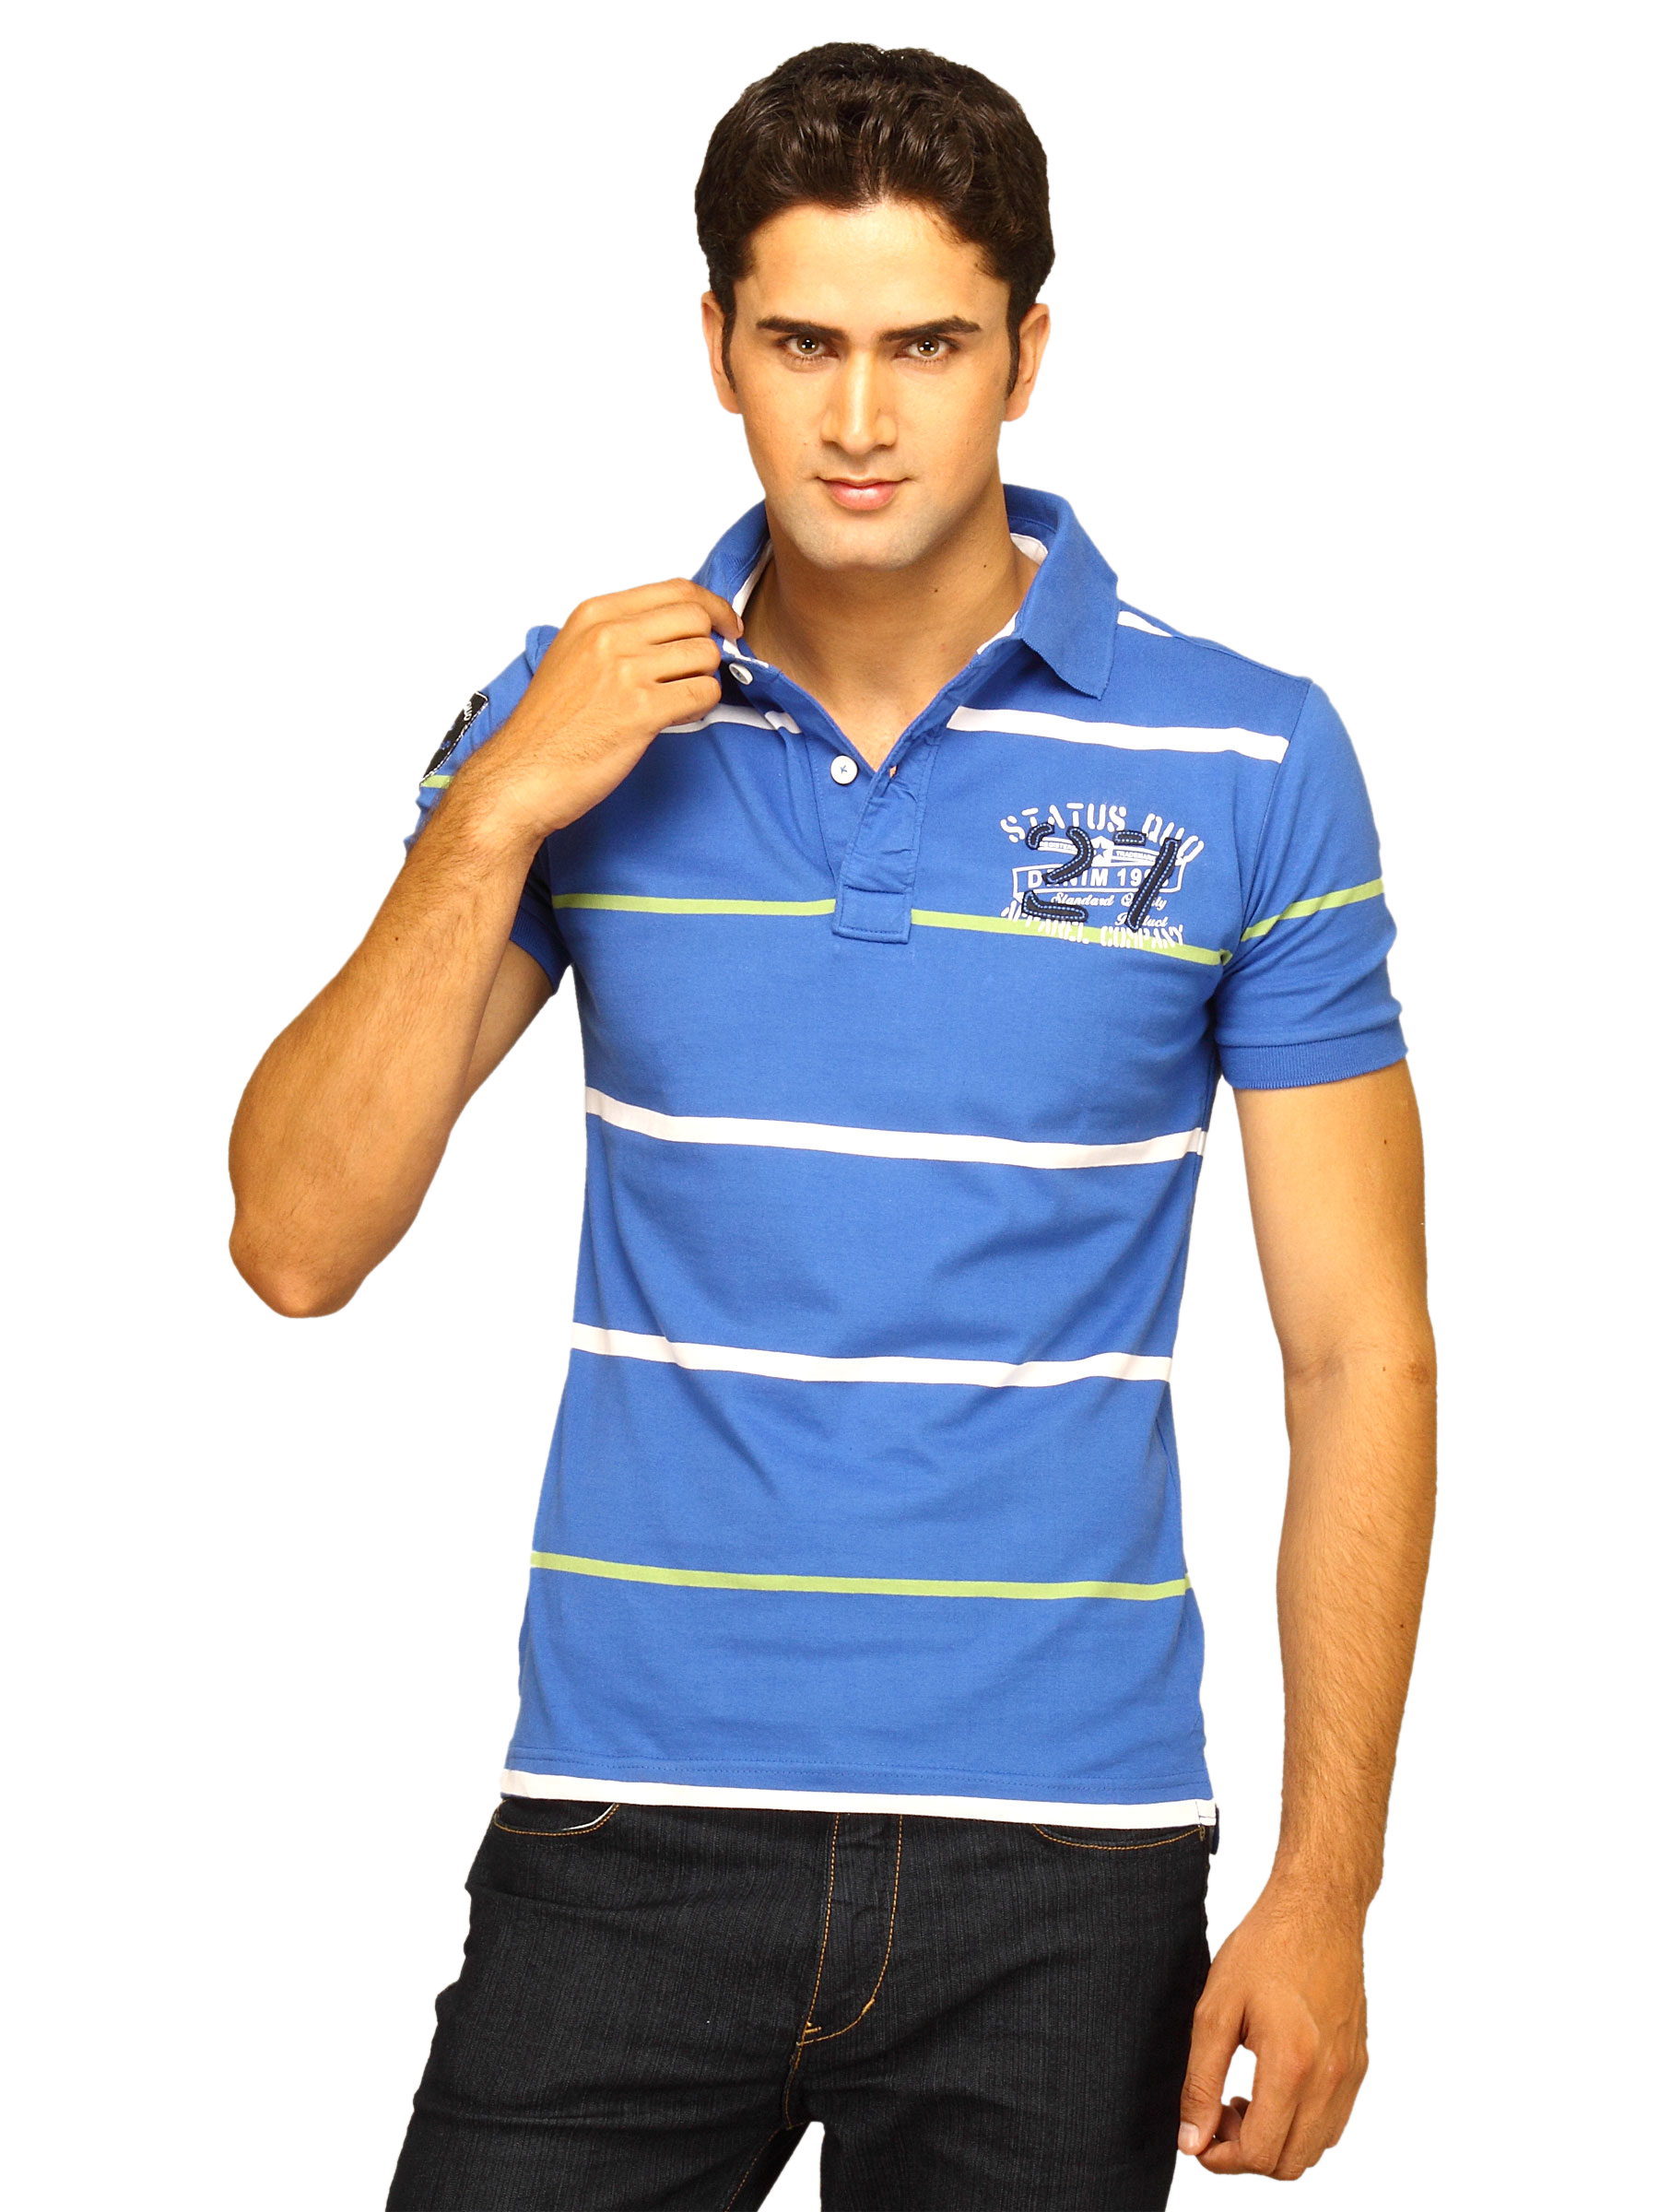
Status Quo Men's Blue Polo T-shirt
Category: Apparel / Topwear / Tshirts
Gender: Men
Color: Blue
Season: Summer 2011
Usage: Casual